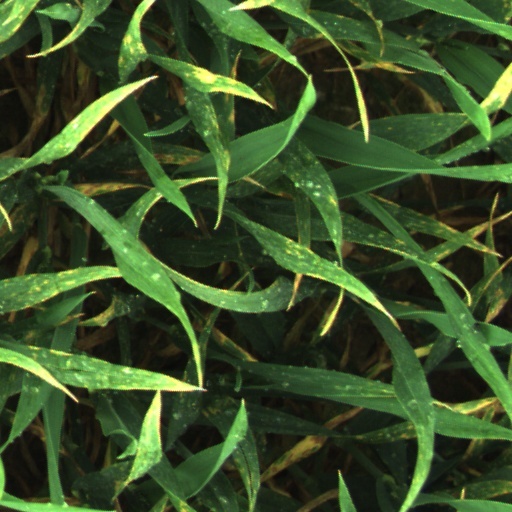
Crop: wheat